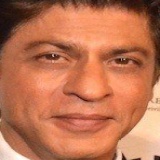
diễn viên Shahrukh Khan